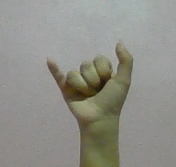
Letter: ya